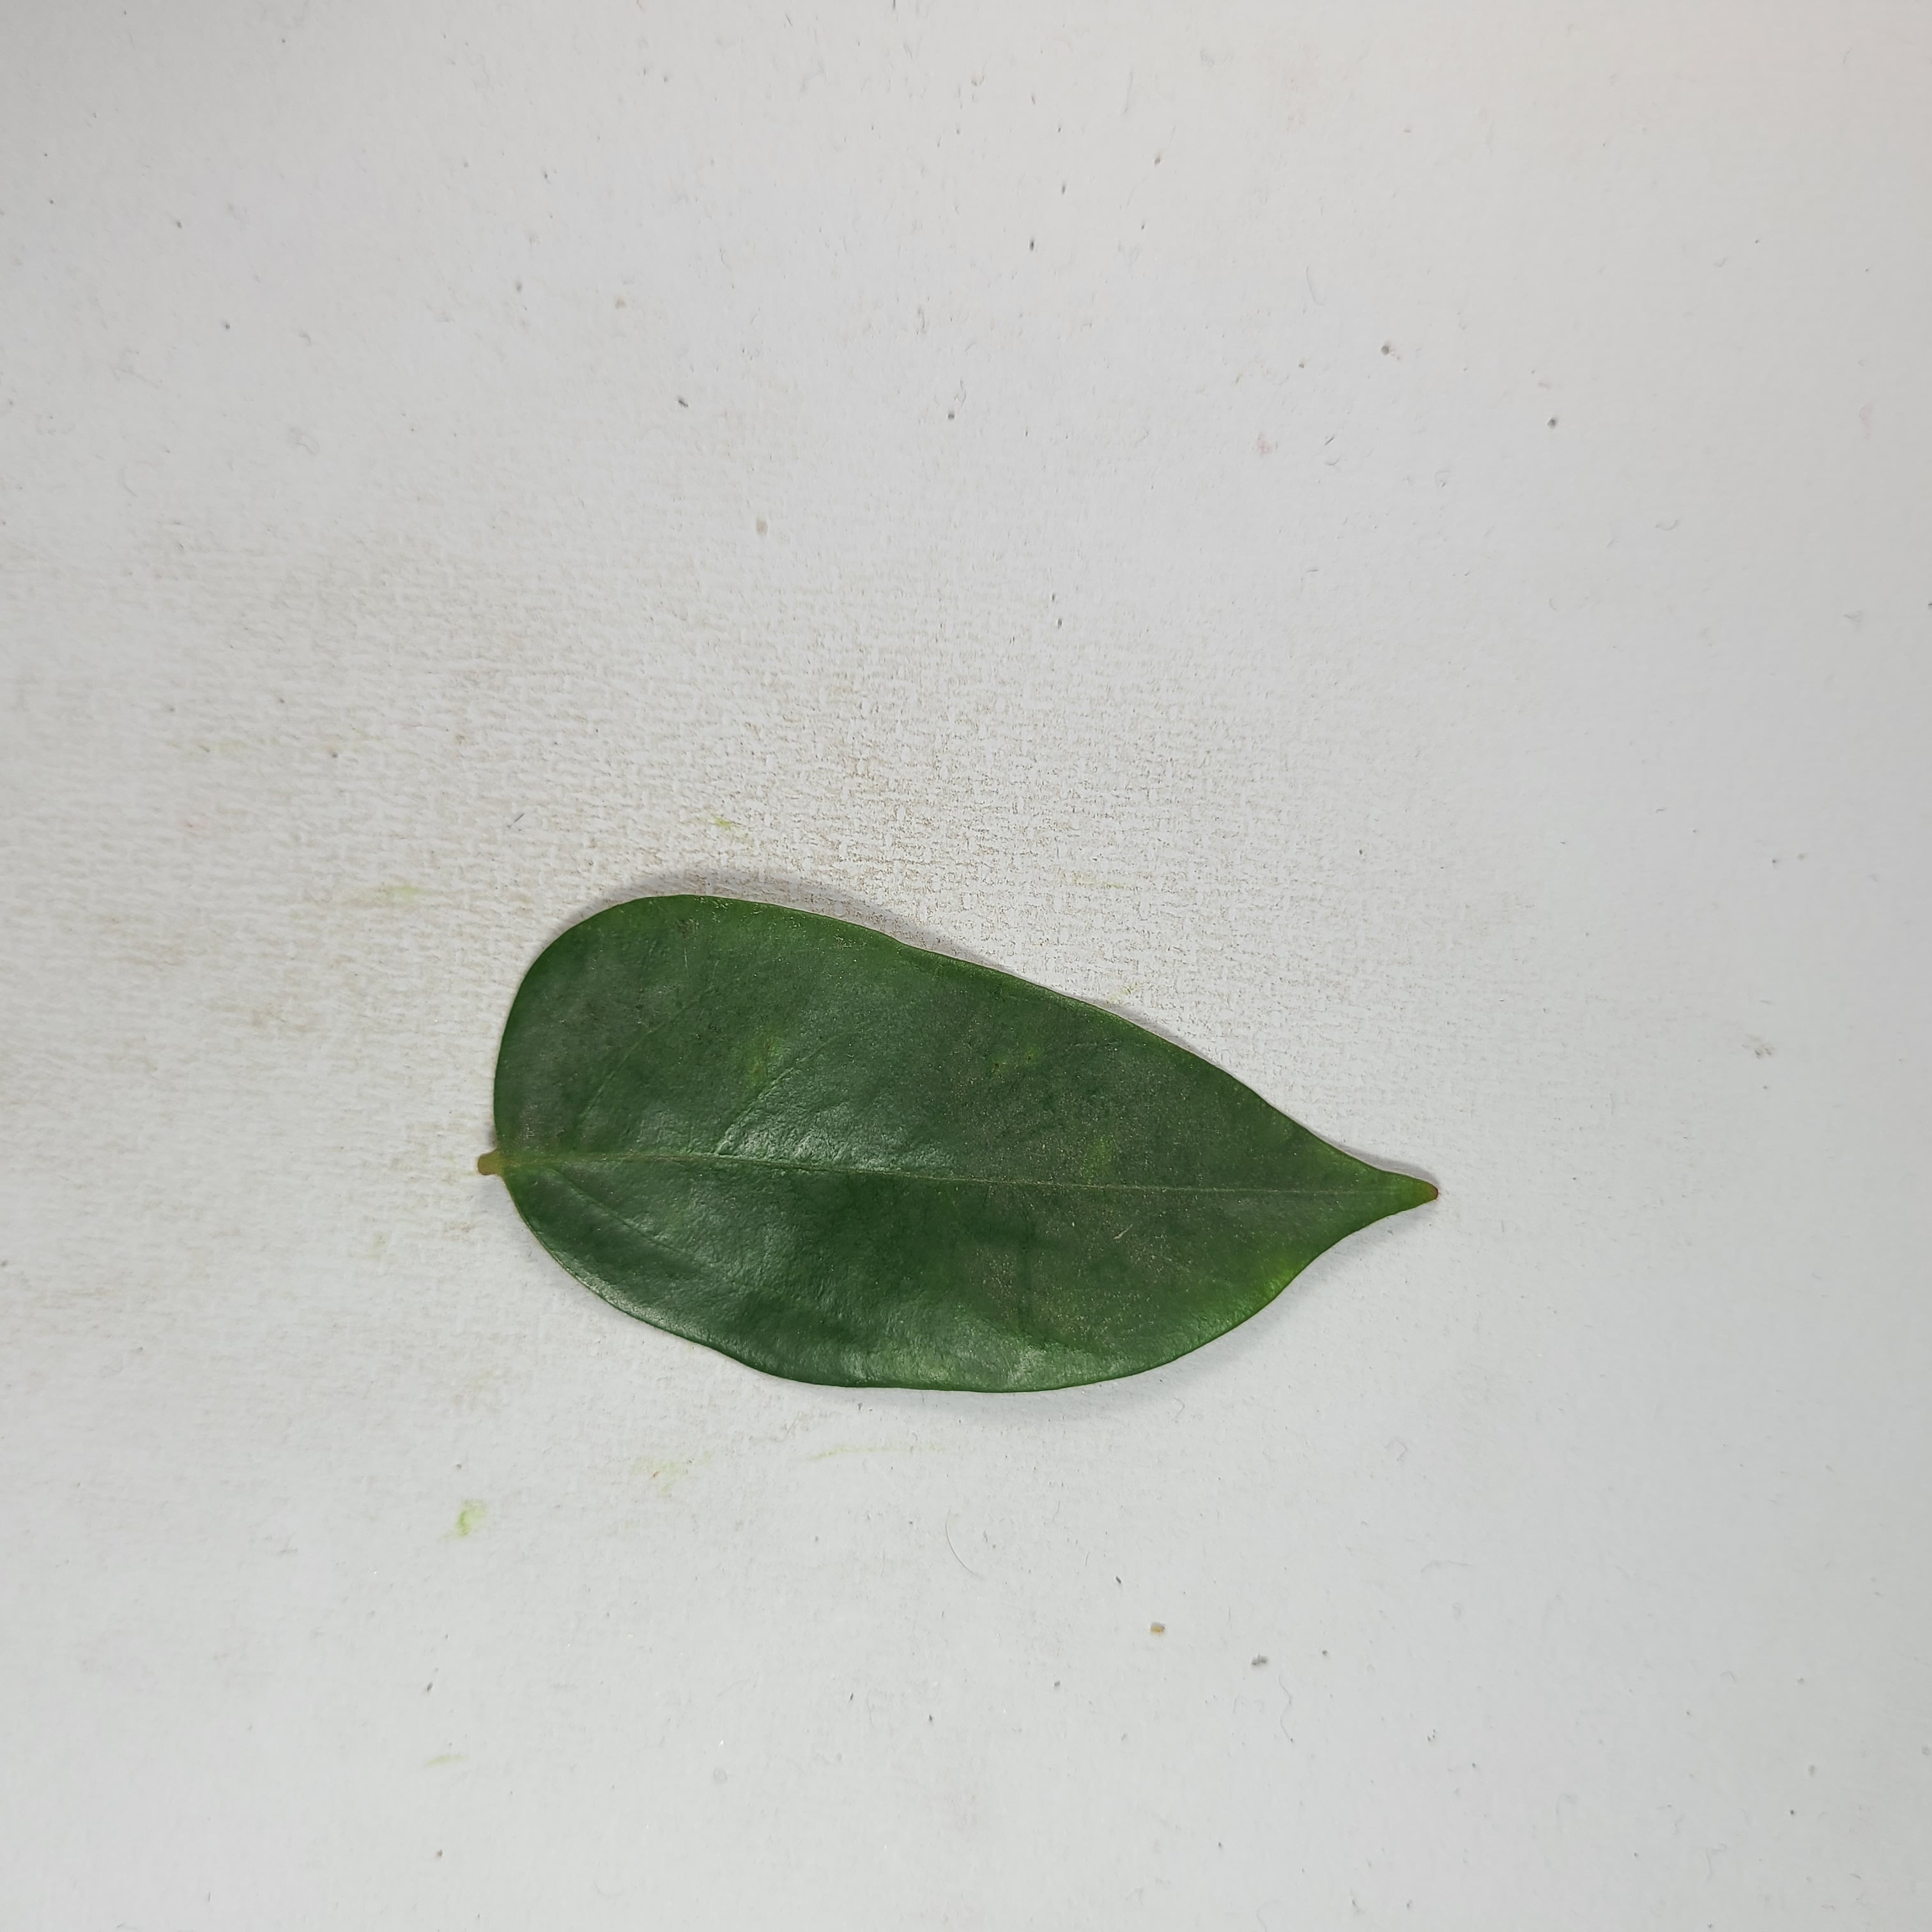
Label: Healthy Leaves